Veillantif

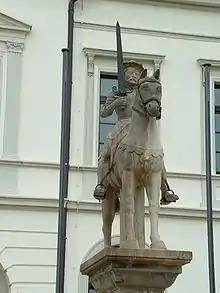
Equestrian Roland statue showing Roland astride Veillantif in Haldensleben, Saxony-Anhalt, Germany, in front of the town hall.

Veillantif (French), Vielantiu (Old French); Vegliantin, Vegliantino or Brigliadoro (Italian) is the name of Roland the paladin's trustworthy and swift steed in the stories derived from the "chansons de geste". The French name comes from an expression meaning "vigilant". "Veillantif" is first mentioned in "The Song of Roland" (v. 2032; laisse 151).